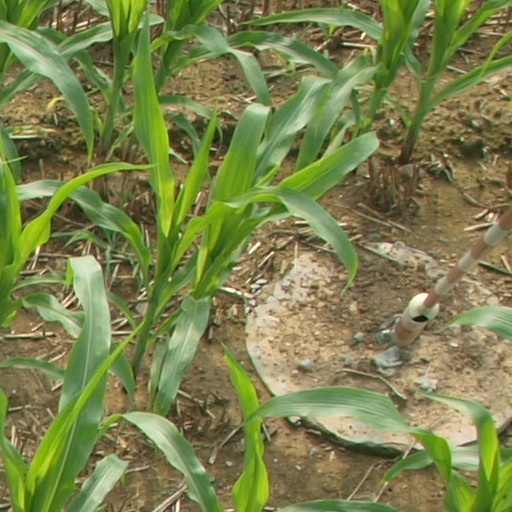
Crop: maize; corn